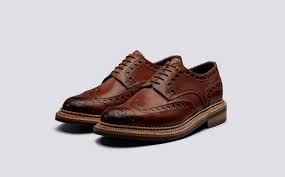
Label: Brogue